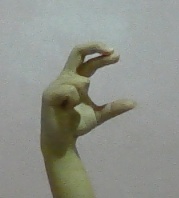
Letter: thal